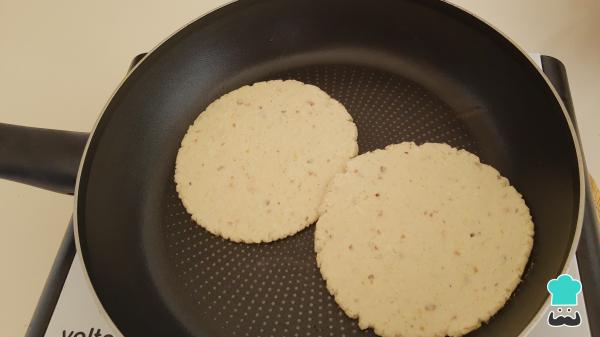
Cocina las tortillas para panuchos por ambos lados sobre un comal caliente, aproximadamente unos 3 minutos.